Charlton-on-Otmoor

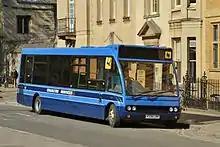
Charlton Services bus on route 94 at its terminus outside Balliol College, Oxford

The first regular bus service on Otmoor was started in the 1920s and after a change of ownership in the 1950s was renamed Charlton Services. The company continues to provide Charlton-on-Otmoor and neighbouring villages with a service to Oxford "via" Islip.